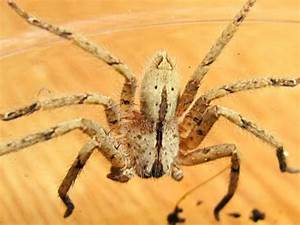
Label: spider